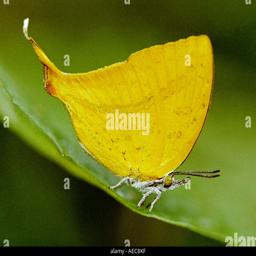
close up shot fly resting on a leaf